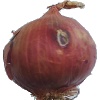
Label: Onion Red 1